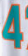
Number: 4